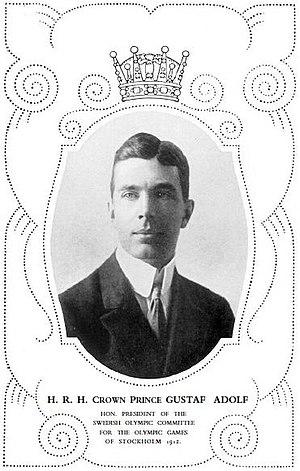
Prince Gustaf Adolf, Président du Comité Olympique Suédois en 1912.
Les Jeux olympiques de 1912, Jeux de la 5ᵉ olympiade de l'ère moderne, se sont déroulés à Stockholm, en Suède du 29 juin au 22 juillet 1912. La capitale suédoise fut désignée ville hôte de ces Jeux lors de la 10ᵉ session du Comité international olympique à Berlin le 27 mai 1909, aucune autre ville n'était candidate.